Mil Mi-28

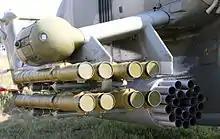
Mil Mi-28 weapons load

The standard missile armament of the Mi-28N is the supersonic 9M120 Ataka-V missile, which uses radio beam-riding guidance. Two racks can each carry 8 Ataka missiles, giving a total of 16 missile, although 8 Atakas is a more normal load. There are four variants of the Ataka missile for different tasks. The 9M120 Tandem High Explosive Anti-Tank (THEAT) warhead variant is used against tanks fitted with Explosive Reactive Armor (ERA), its stated penetrative ability is 800 mm Rolled Homogeneous Armour (RHA). The 9M120F thermobaric variant is used against infantry, buildings, bunkers, and caves. The 9M120O expanding rod warhead variant is used against helicopters. All the variants have a range of 6 km. The 9M120M improved version has a longer range (8 km) and better penetration (900 mm of RHA). All variants use SACLOS missile guidance.